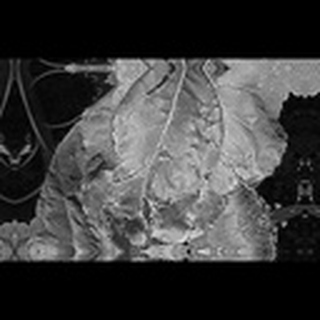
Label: cotton_bacterial_blight